2005 New York City transit strike

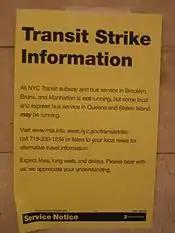
Notice posted in Grand Central Terminal by the MTA.

The city estimated that it stood to lose US$400 million on Tuesday — the first day of the strike — and US$300 million each on Wednesday and Thursday. Emergency services response time may have been slowed significantly due to increased traffic congestion, possibly creating a danger to life. It was estimated that retailers and others lost about $400 million a day in the middle of their busiest season. Public schools used a delayed schedule. Some private high schools closed completely for the week, while other schools such as St. John's had an ineffective contingency plan.